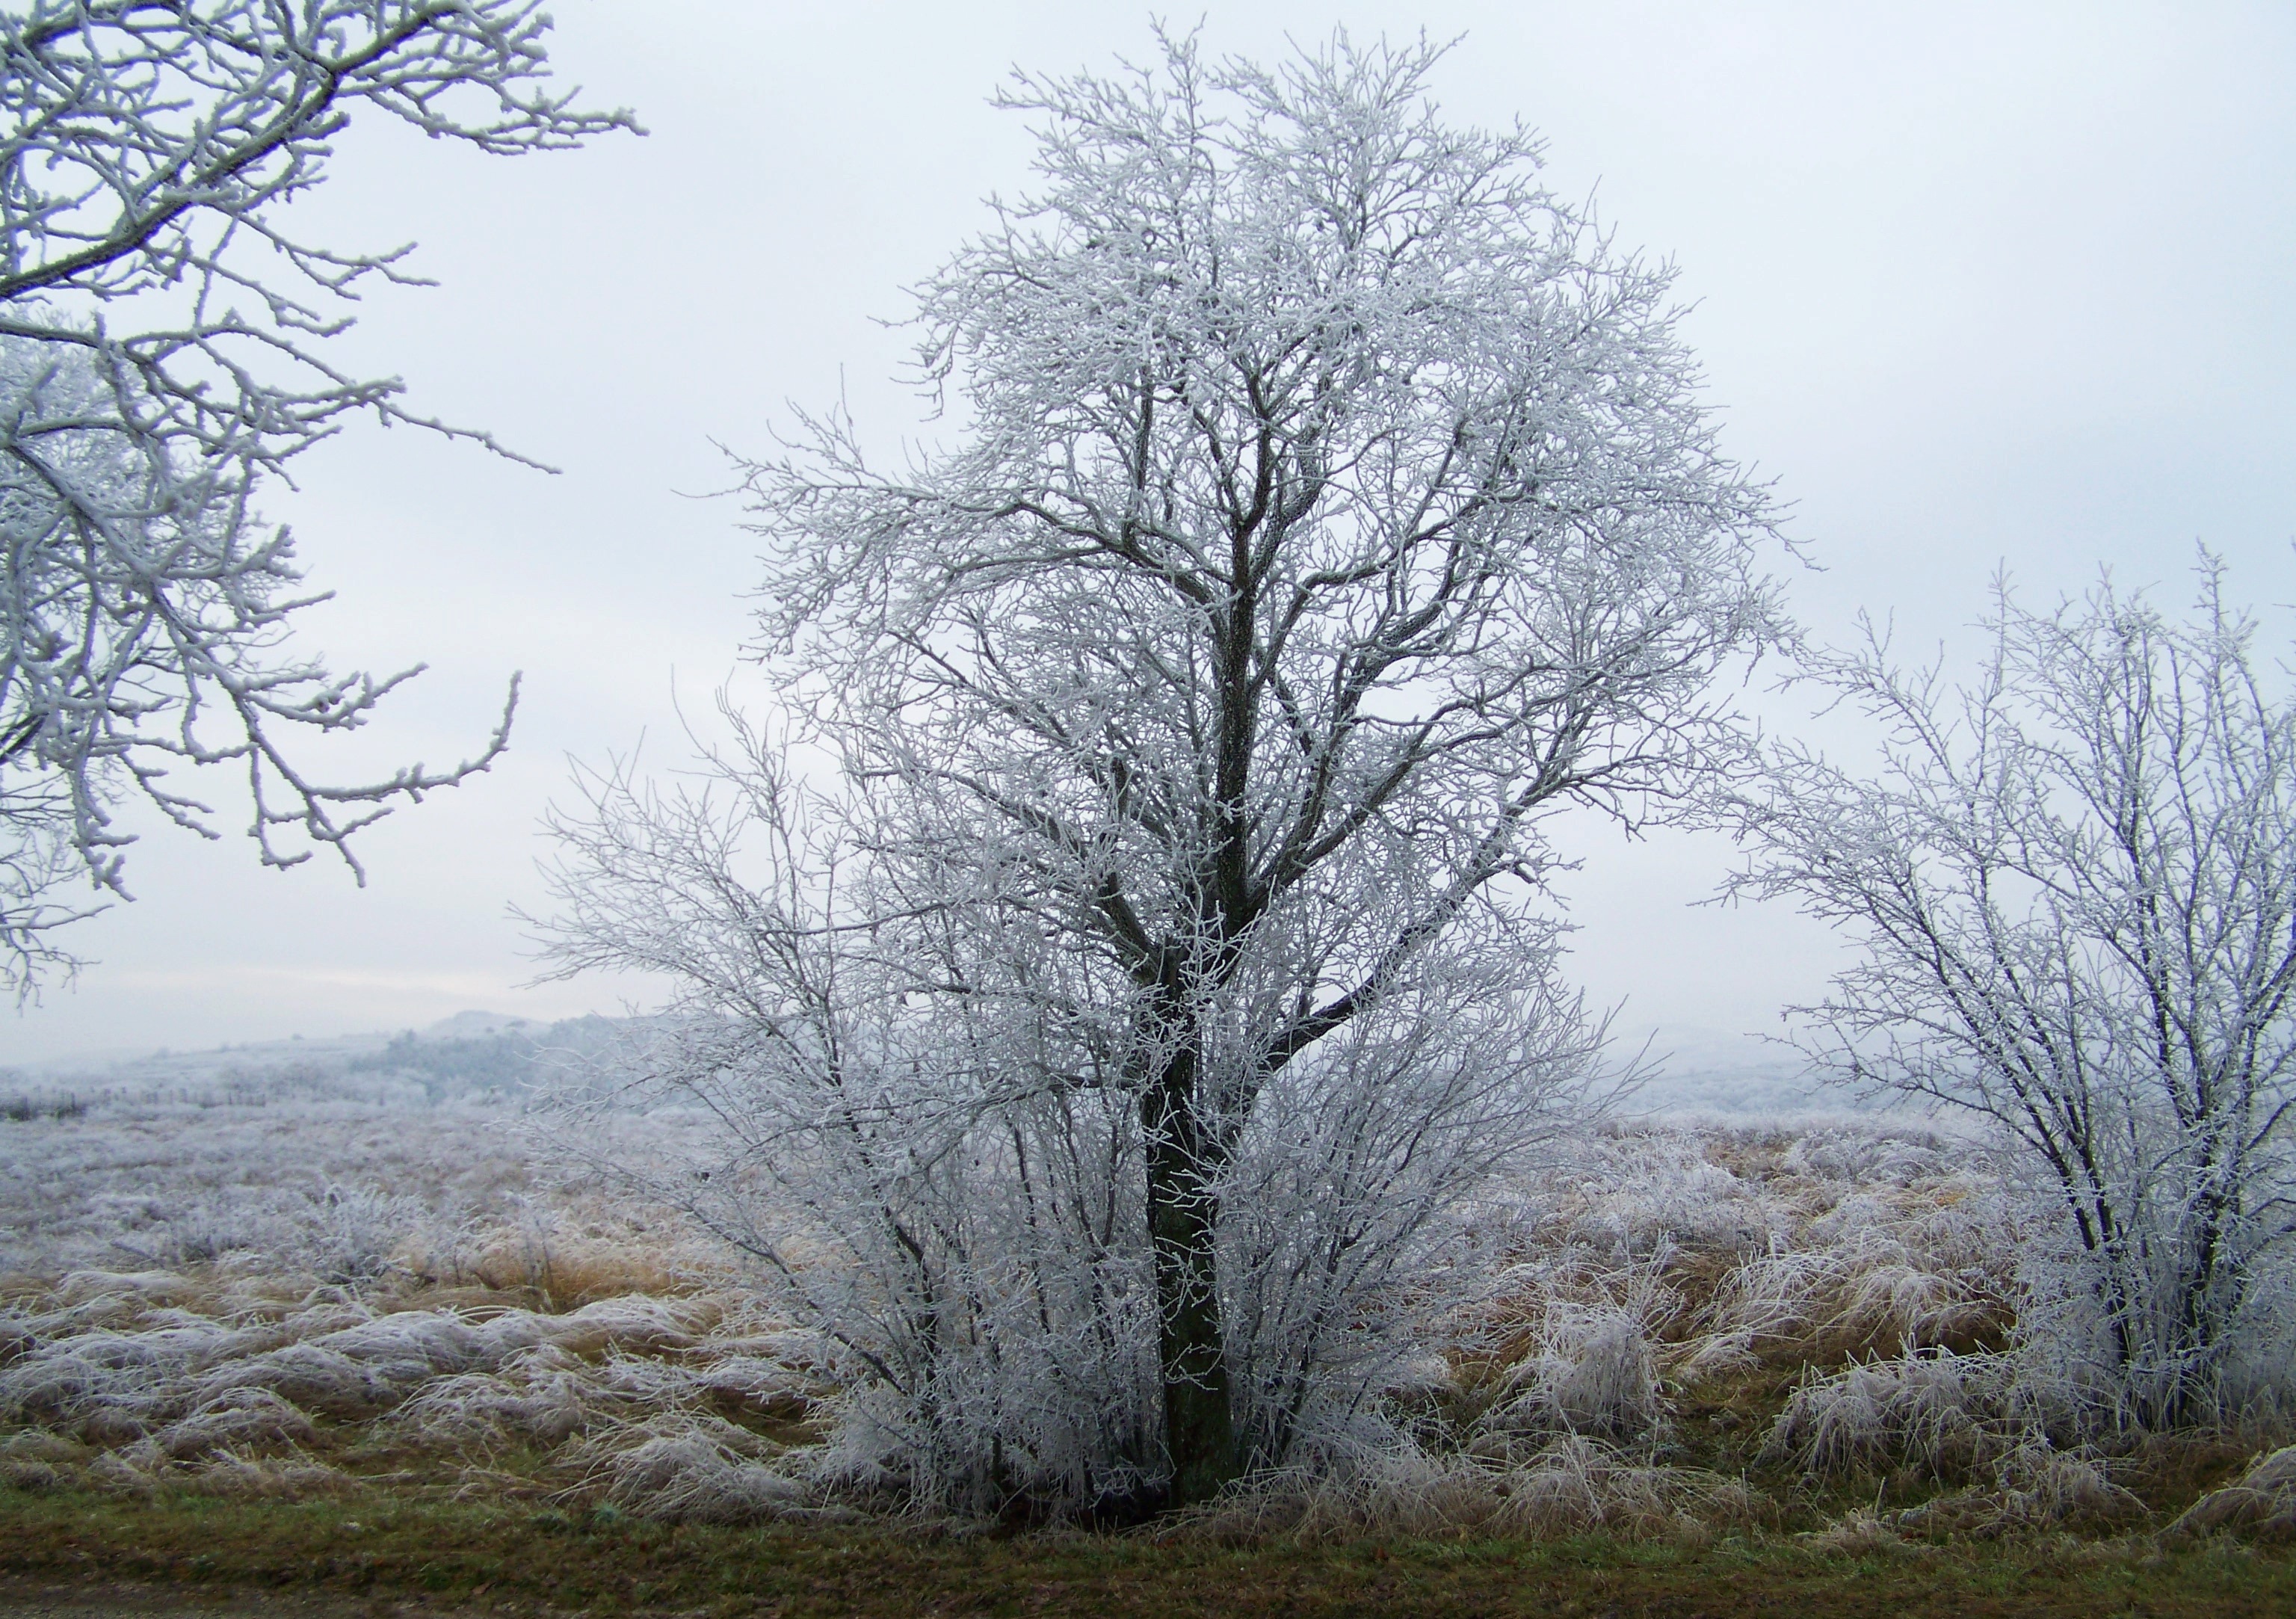
landscape, tree, nature, forest, grass, branch, snow, cold, winter, plant, wood, fog, mist, meadow, morning, frost, weather, season, winter landscape, woodland, ecosystem, freezing, rural area, atmospheric phenomenon, woody plant, hoary, rimy